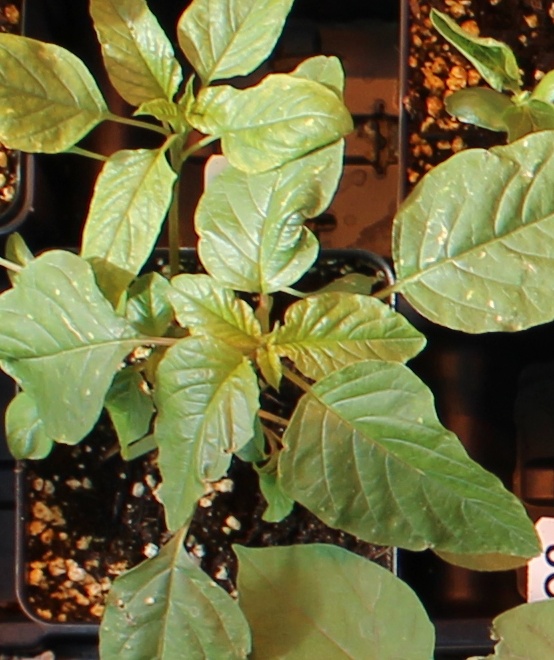
Label: Palmer Amaranth